Canadian Polish Congress

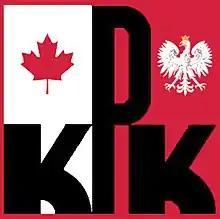
Logo of the Canadian Polish Congress (KPK)

The Canadian-Polish Congress (KPK, CPC) is a Canadian not-for-profit organization. The Canadian Polish Congress serves as the central umbrella organization for some 150 affiliated Polish-Canadian social, cultural, charitable, educational and professional organizations throughout Canada. The organisation listed on the WM Fares Wall of Tribute was founded in 1944, it is the main advocacy group for the Polish community in Canada and promotes awareness of Poland's history and cultural heritage, and the contribution of Polish Canadians to Canadian institutions, culture and society. Its subdivided area of activity spreads all over Canada and includes districts of Alberta, British Columbia, Manitoba, Ontario and Quebec.